Sierra Nevada subalpine zone

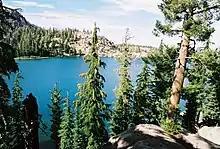
Mountain hemlock on lake near Ebbetts Pass.

The climate of subalpine ecosystems is dominated by very long winters and short growing seasons of 6–9 weeks. Temperatures are cool even during the growing season and frost can occur 12 months of the year. Precipitation ranges from per year, which falls mostly as snow during the winter. Temperatures average in January and in July, with a mean annual temperature around . Snow depths often exceed , but average by the end of March.